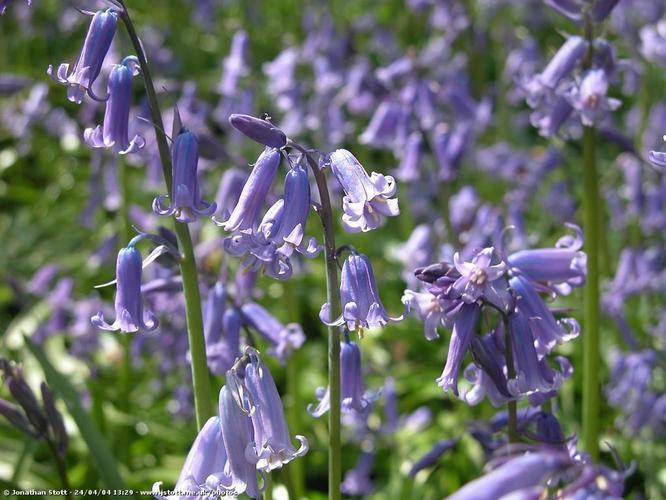
Flower: Bluebell